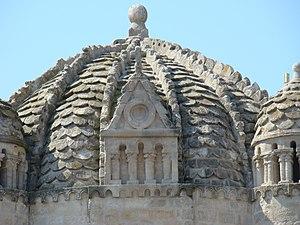
Zamora est une ville d’Espagne, capitale de la province de Zamora, en communauté autonome de Castille-et-León. Elle est située au Nord-Est à 80 km du Portugal, elle est traversée par le fleuve Duero d'Est en Ouest. Elle avait 62389 habitants en 2017.